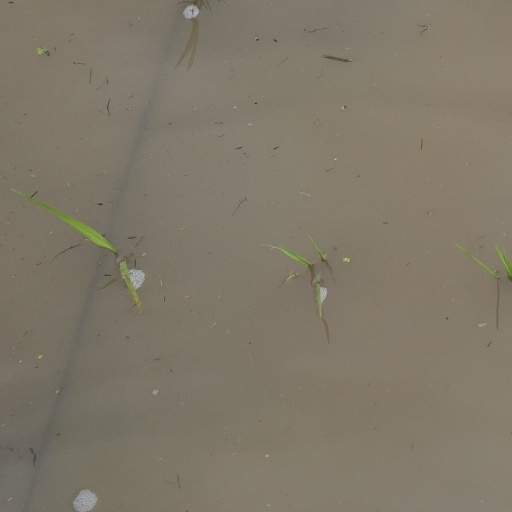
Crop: rice